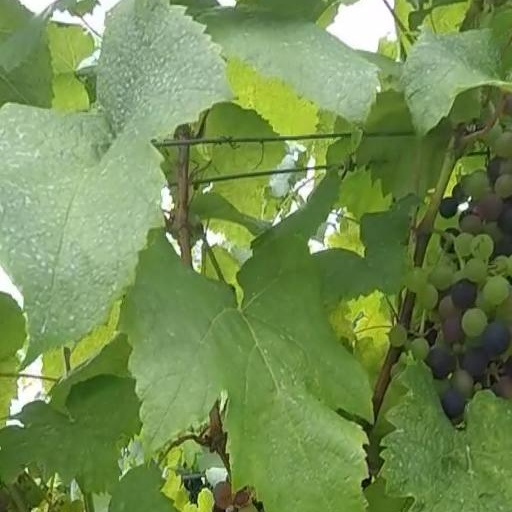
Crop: grape